Geothermal power in Canada

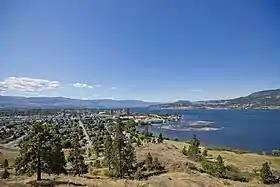
The Okanagan region of British Columbia is one of several regions throughout Canada with high potential for electrical power generation.

For utility-scale electrical generation using traditional dry steam and flash steam power stations, high temperature resources at reasonable drill depths are required. The study therefore defines regions at that are at a depth of or shallower as having high potential for high temperature geothermal systems such as electricity generation. Regions that meet such criteria include British Columbia, extreme northern Alberta, southeastern Yukon, and Northwest Territories.